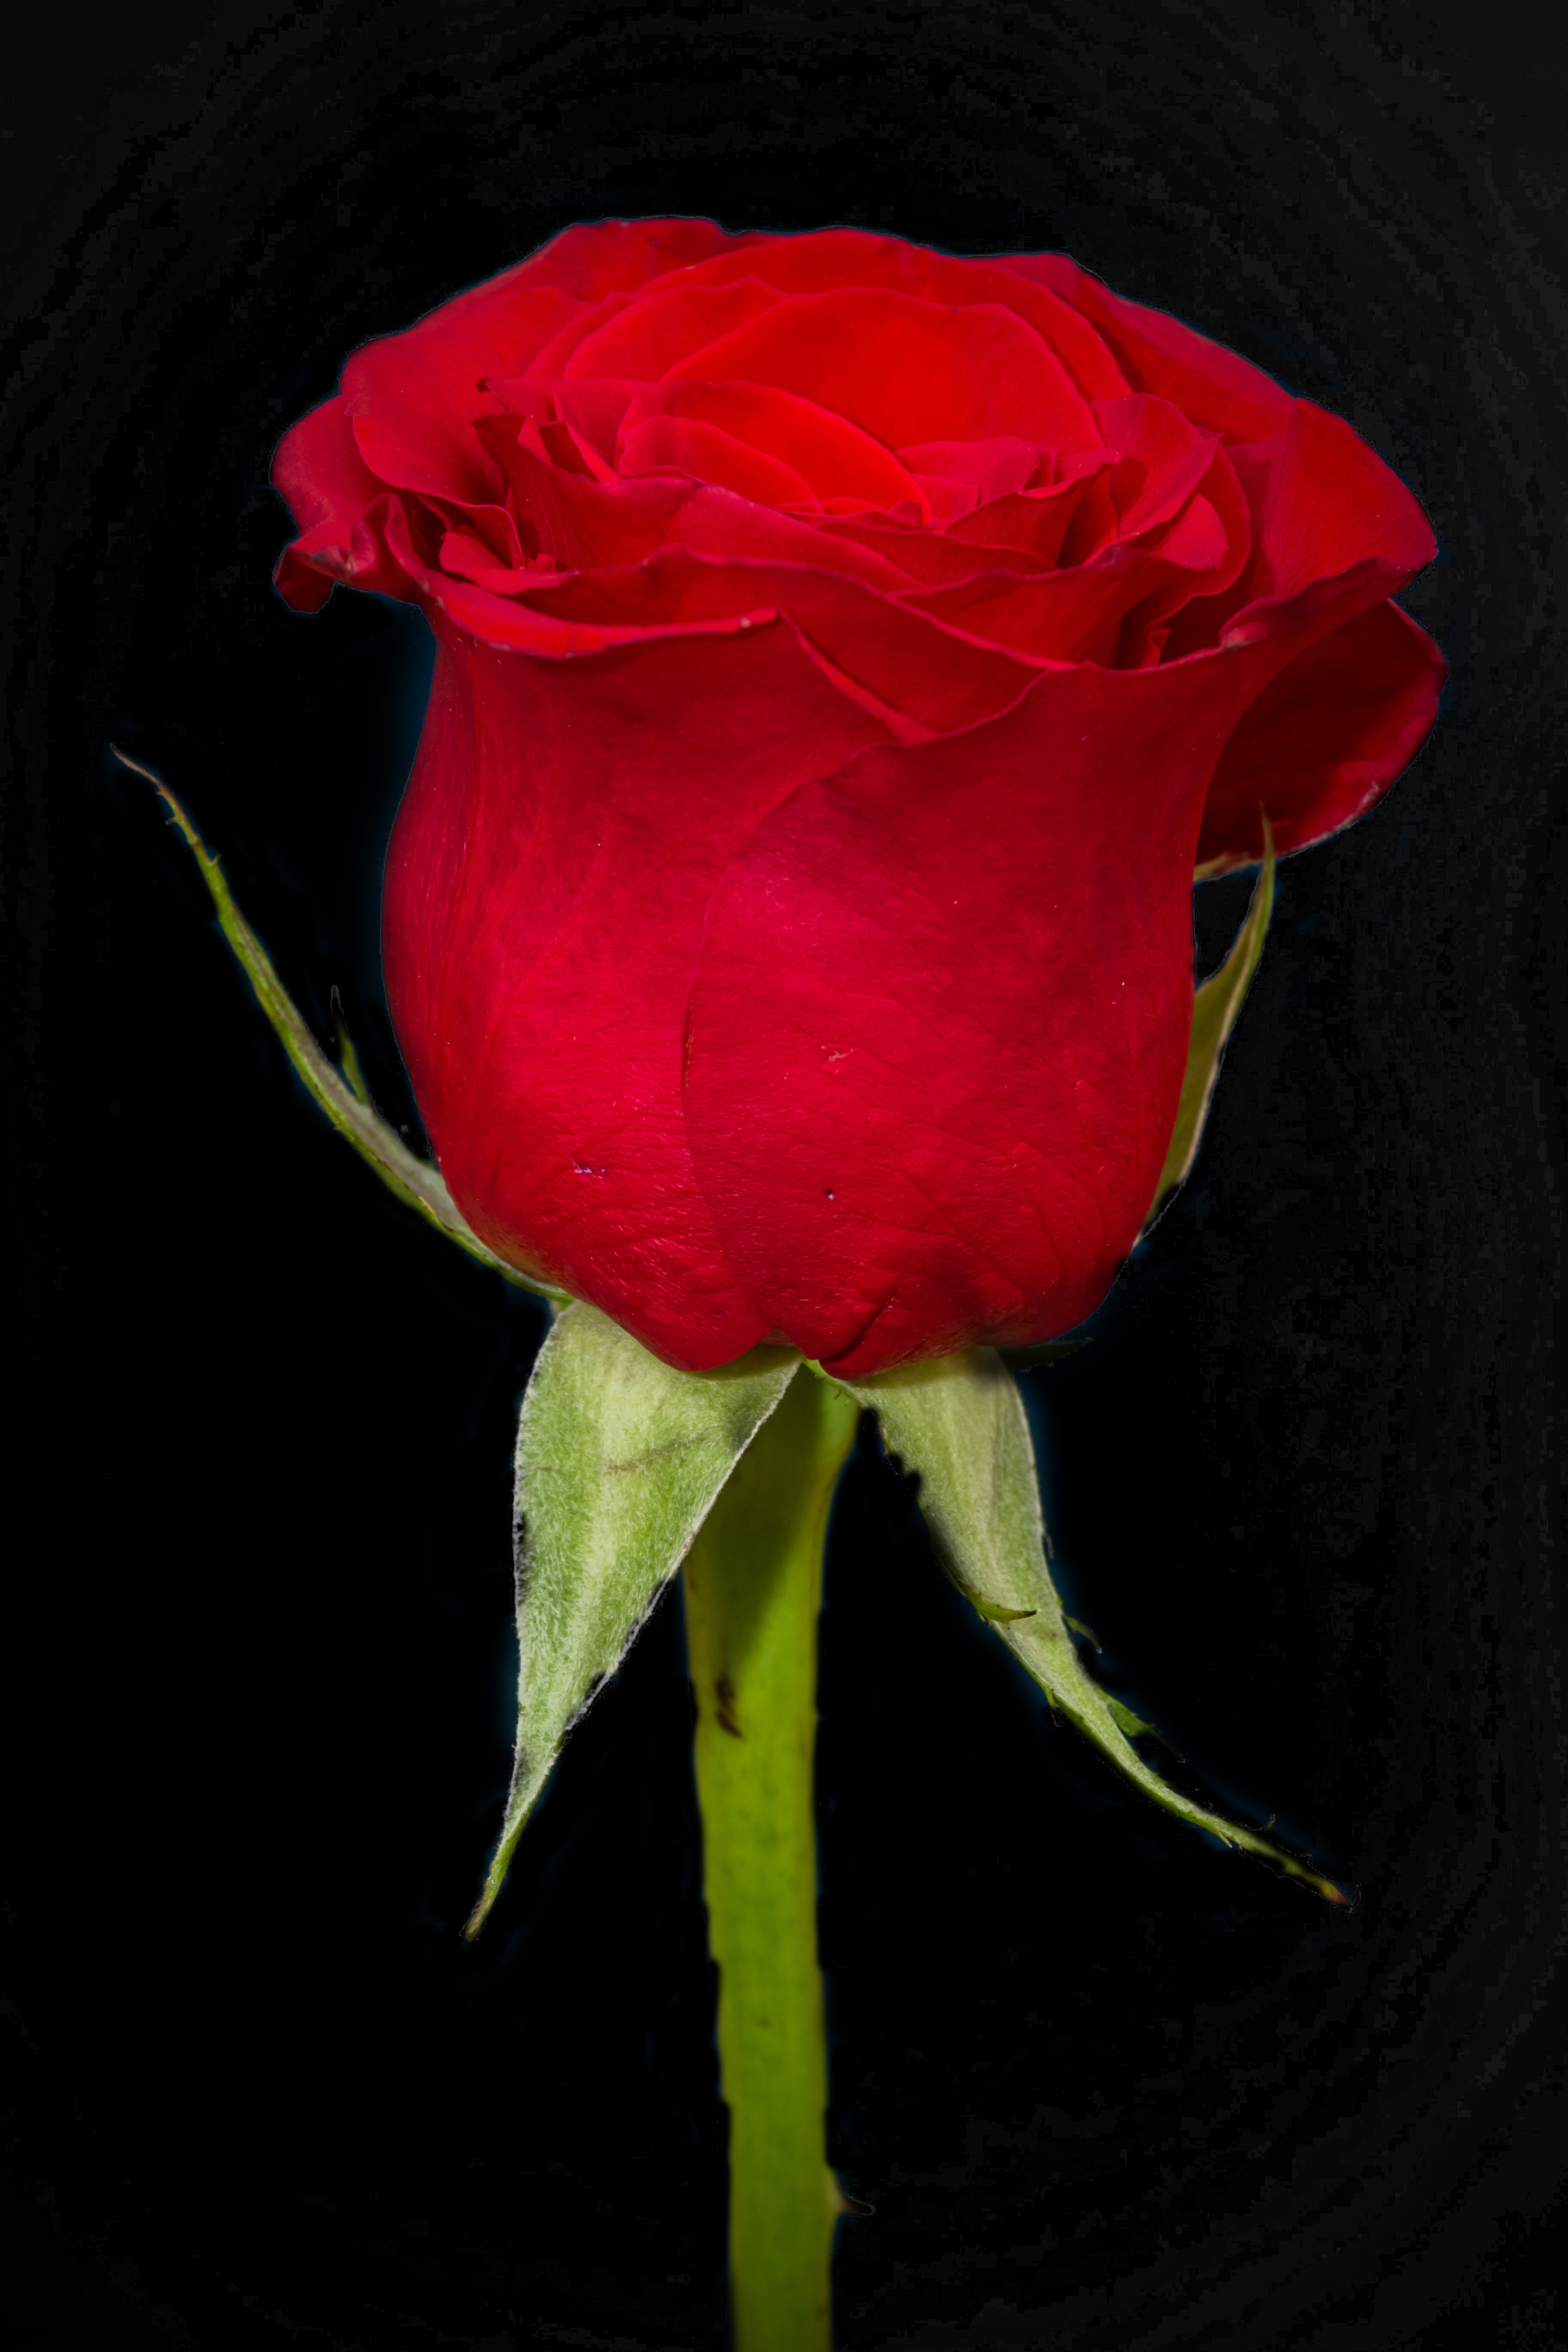
water, nature, plant, sky, deck, sunset, leaf, flower, petal, bloom, pot, love, twilight, gift, rose, spring, green, red, color, ancient, yellow, garden, pink, flora, red rose, present, flowers, clouds, velvet, gold, petals, rosa, beauty, drops, spring flowers, macro photography, valentine's day, flowering plant, garden roses, rose family, rossa, cut flowers, white roses, plant stem, land plant, rose order